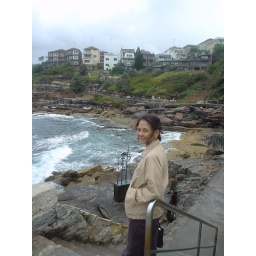
I want to live in that white building one day